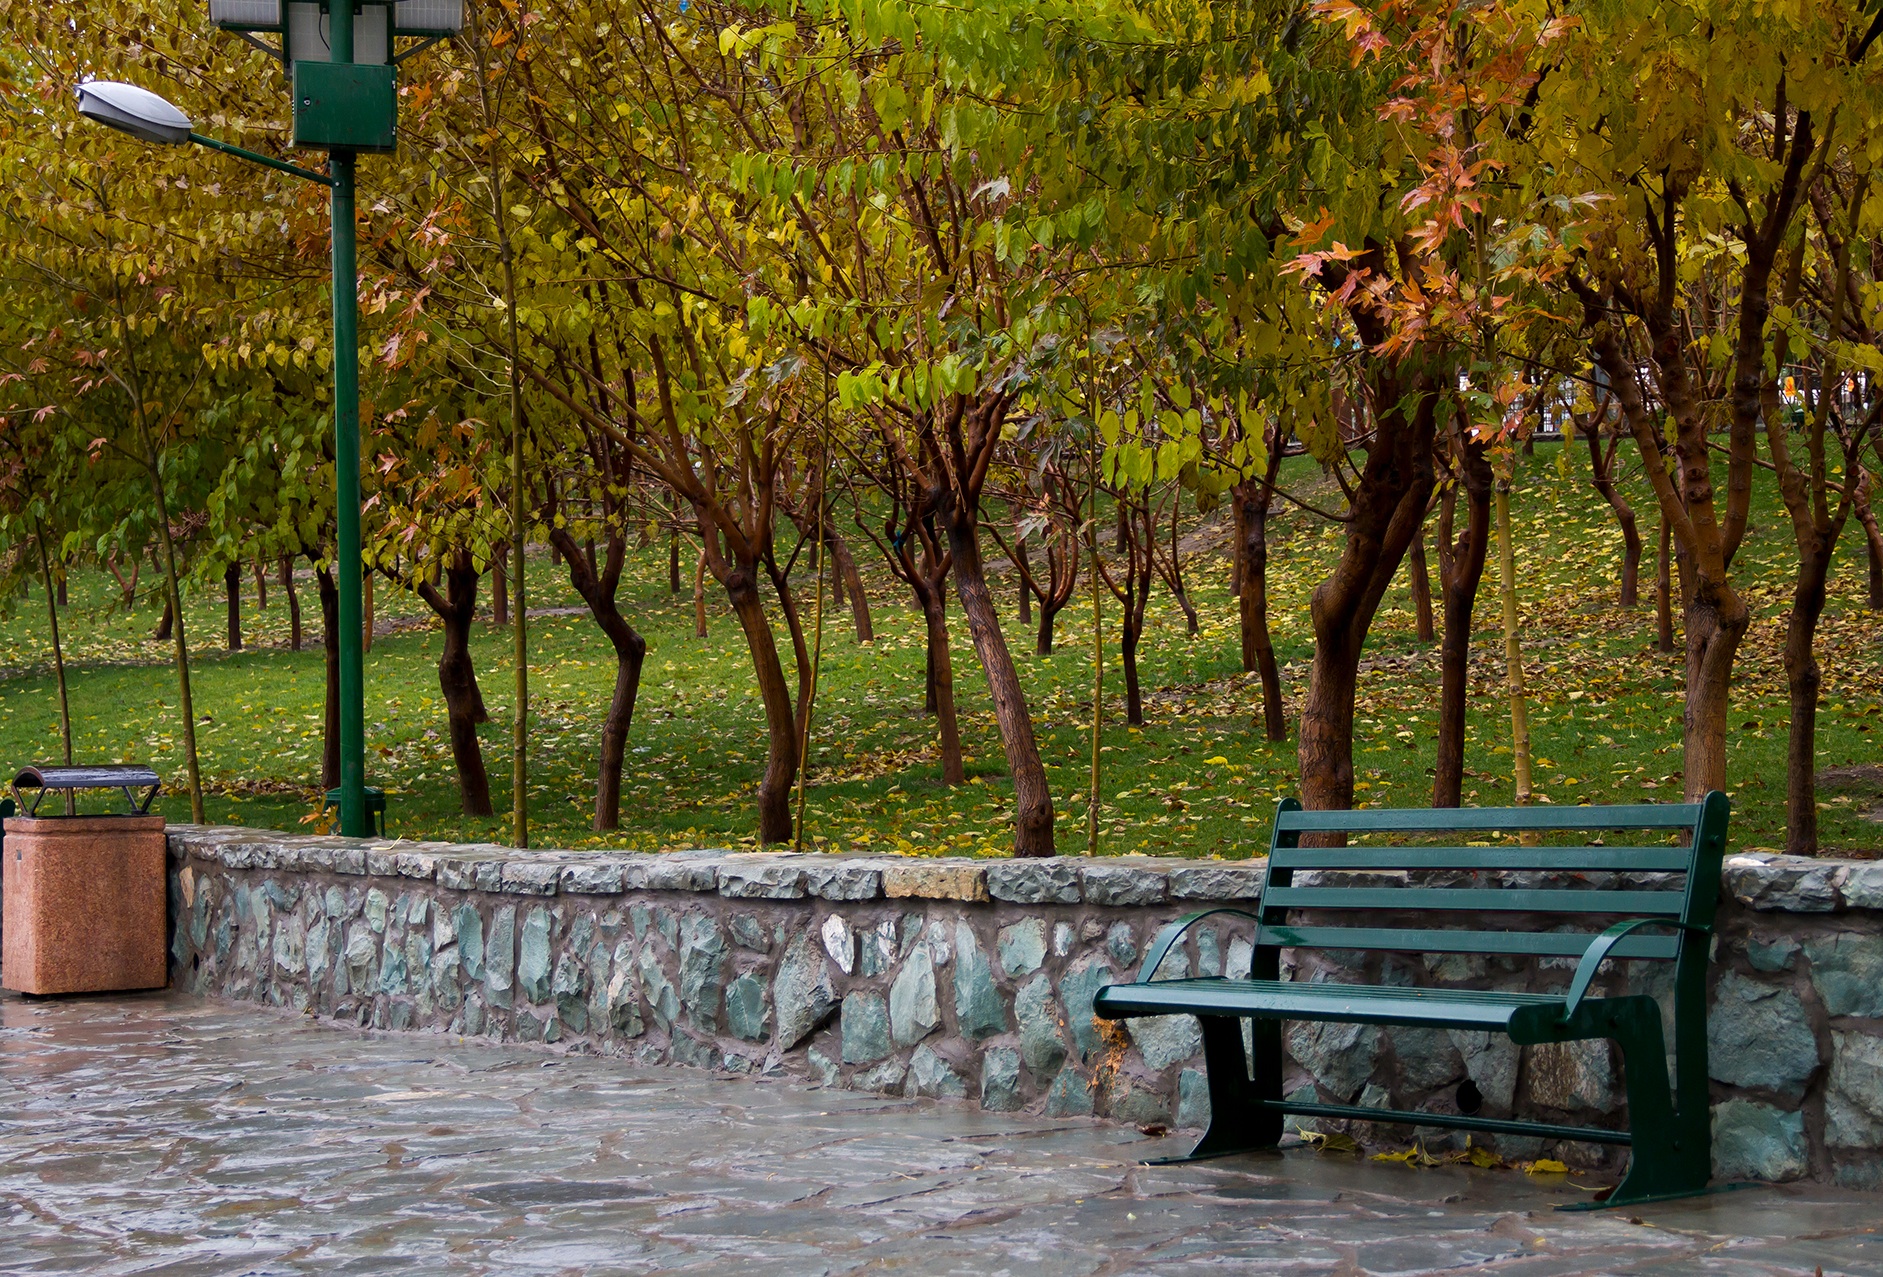
tree, water, river, park, waterway